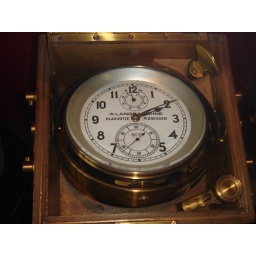
Wow. Lucky that they had secure glass around this puppy :)